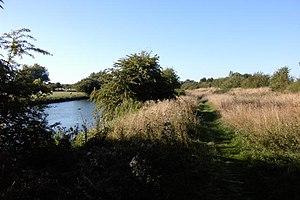
Stanton Harcourt est un village situé dans l'Oxfordshire, en Angleterre.